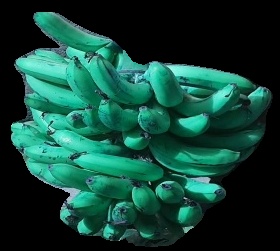
Variety: pachbale
Grade: grade3